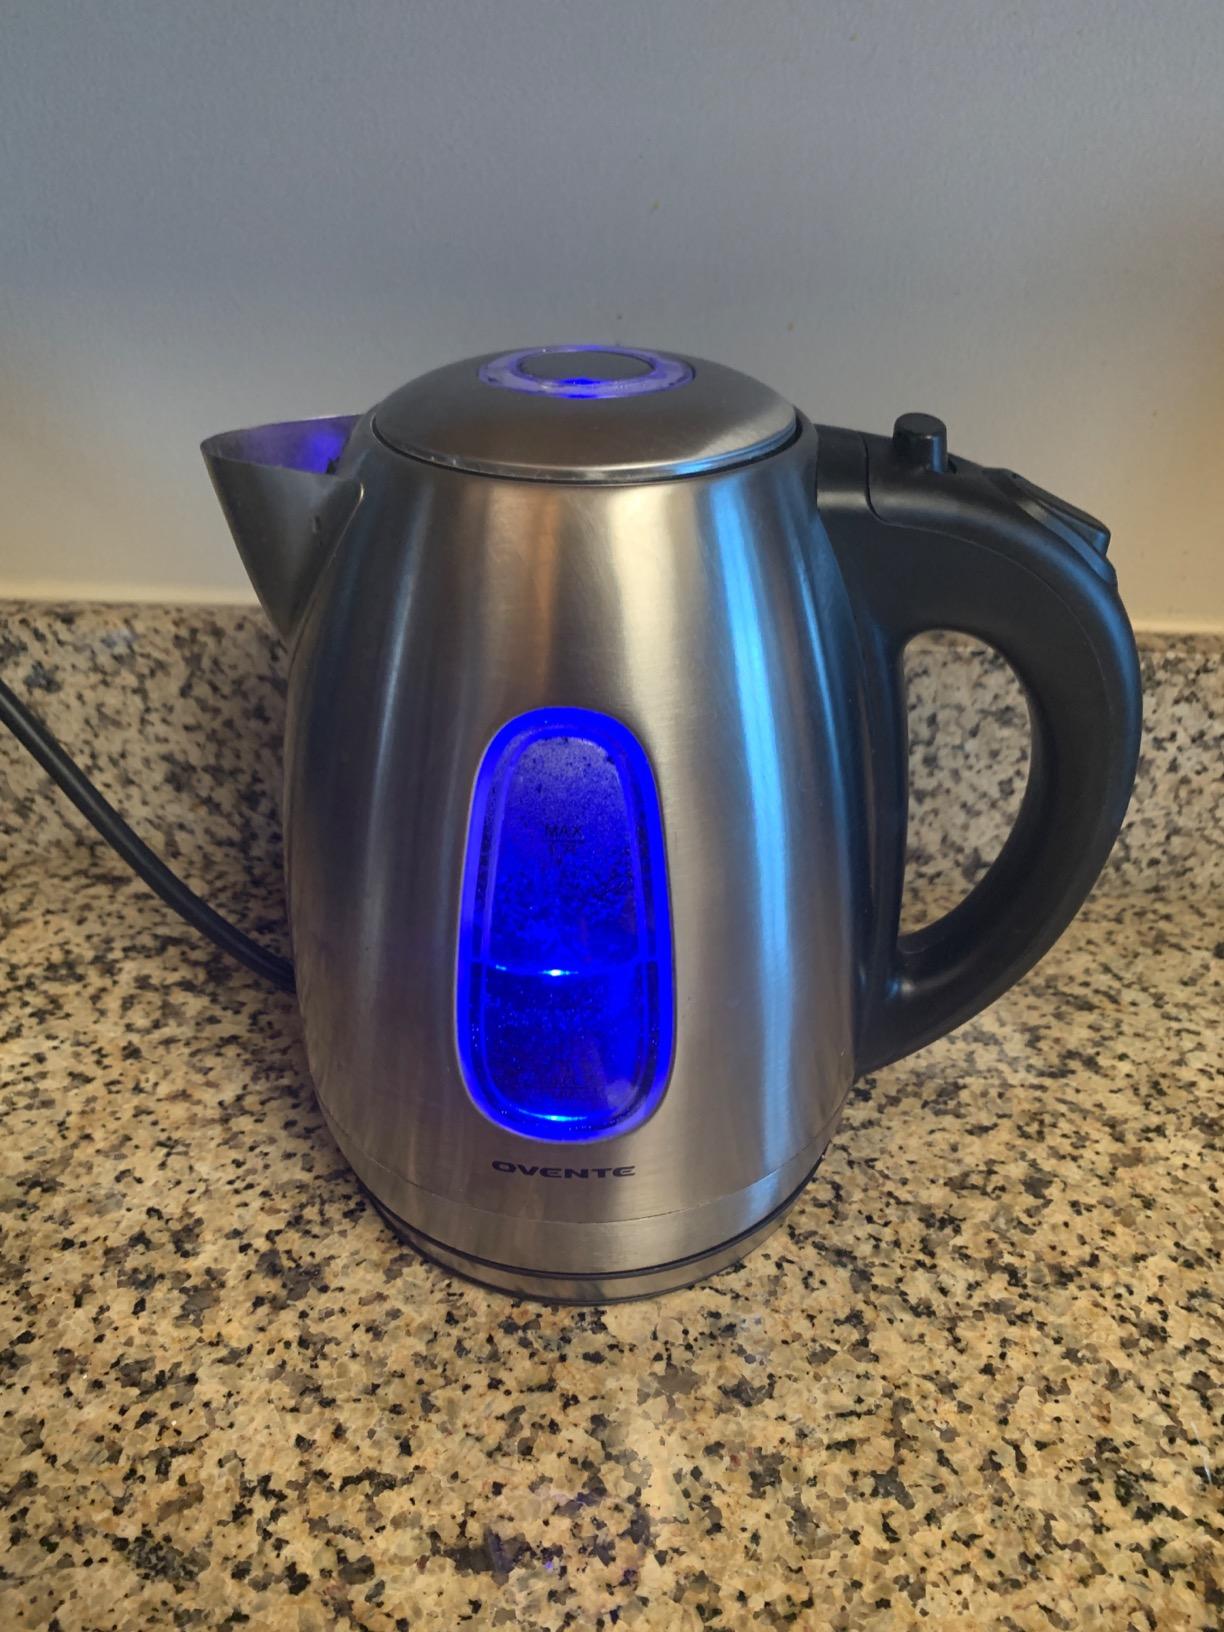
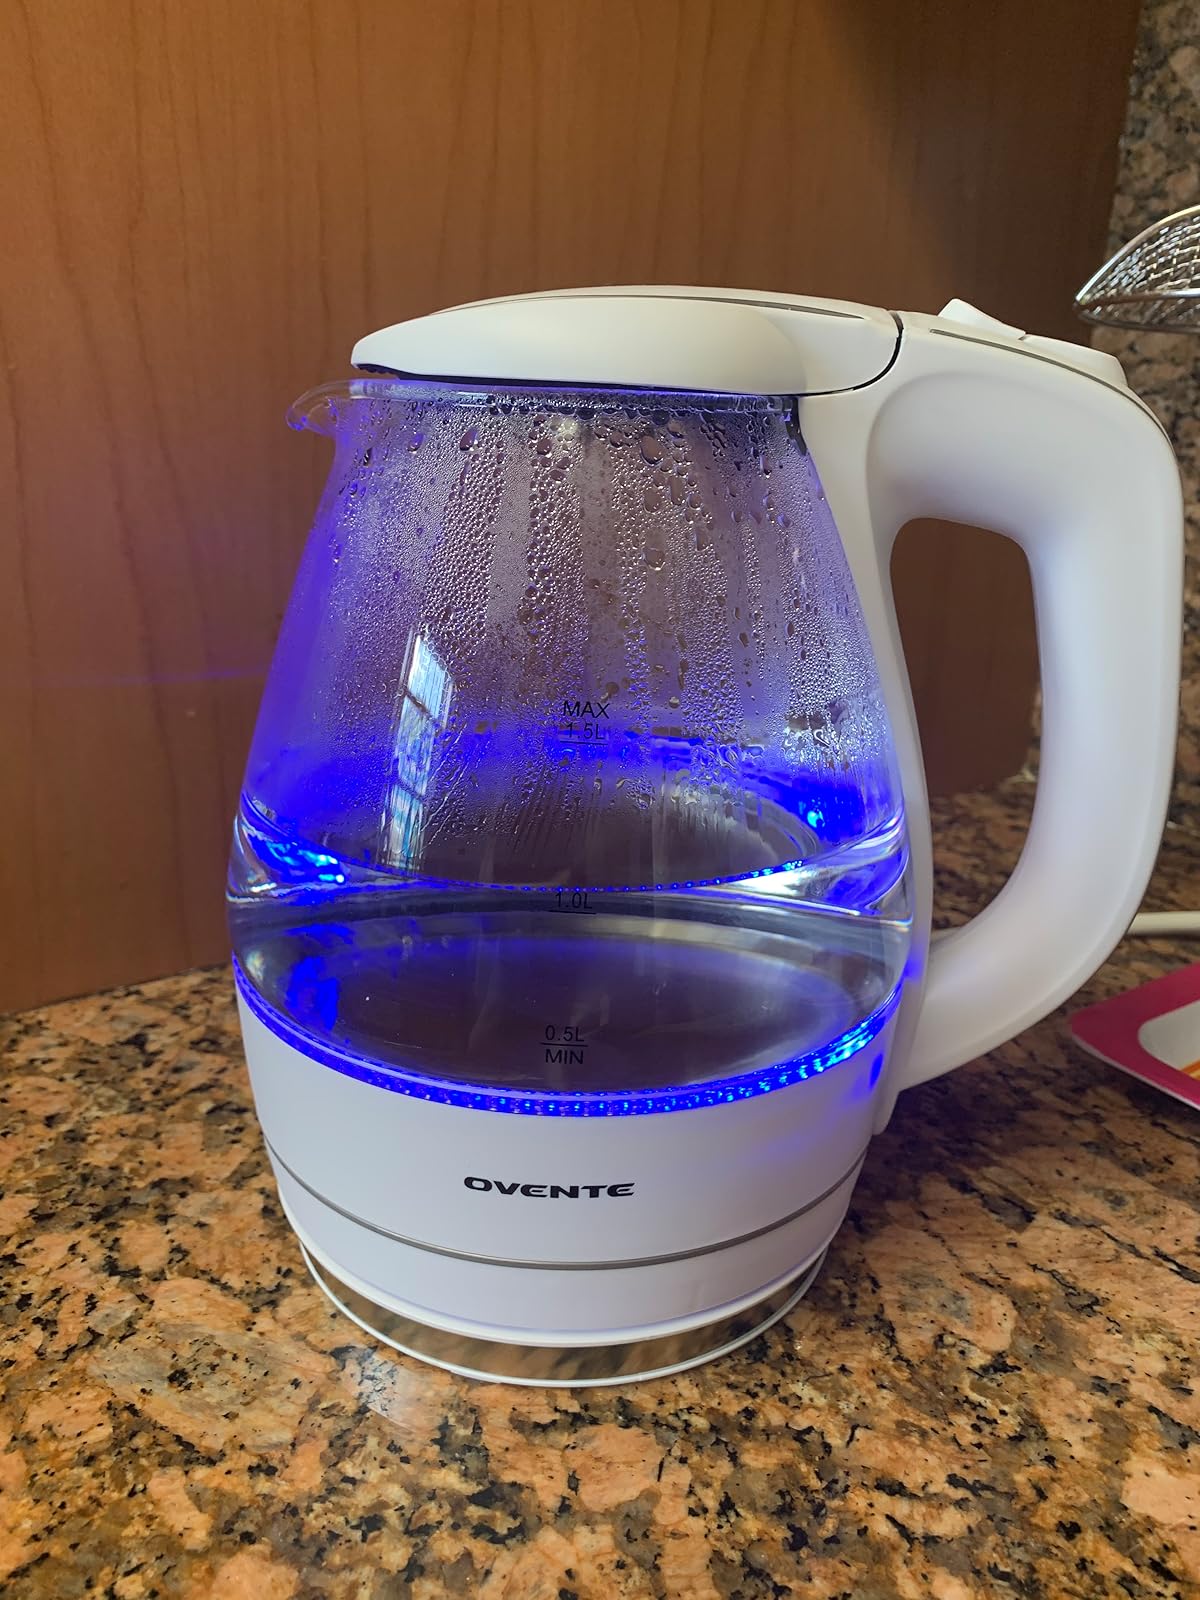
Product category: items_kettle
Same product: no